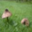
Label: mushroom